Roman Ivanychuk

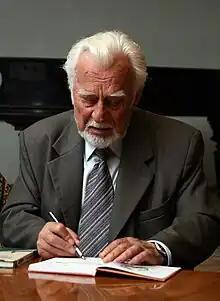
Ivanychuk in 2008

Roman Ivanovych Ivanychuk (27 May 1929 — 17 September 2016) was a Soviet and Ukrainian writer and politician. He was awarded the Shevchenko National Prize in 1985 and the title of Hero of Ukraine in 2009. He also served as a People's Deputy of Ukraine from Drohobych from 1990 to 1994, during which time he was a member of the anti-communist Democratic Bloc and the People's Movement of Ukraine.